The Rag Man

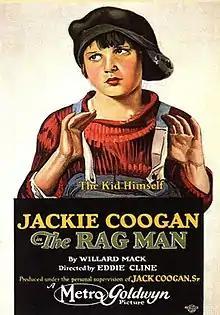
Film poster

The Rag Man is a 1925 American comedy-drama film starring Jackie Coogan. The film was directed by Edward F. Cline, and written by Willard Mack. This was the first Jackie Coogan movie made entirely under the MGM banner.